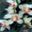
Label: orchid